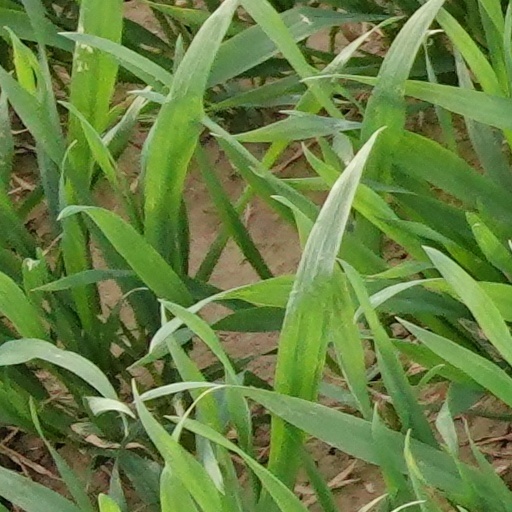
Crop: wheat